Lorca, Spain

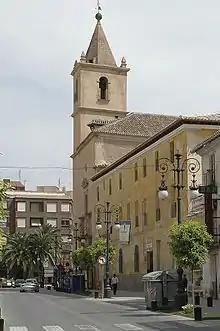
Iglesia de San Francisco

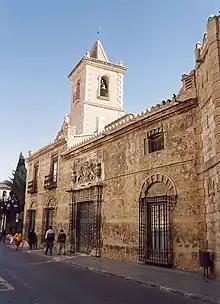
San Julián

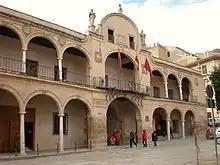
Lorca City Hall

Lorca is studded with ancient monuments built in baroque architecture, Roman villas, palaces, unique works of art.